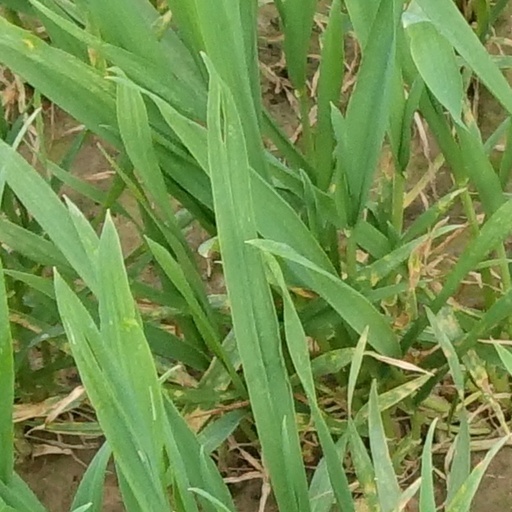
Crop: wheat